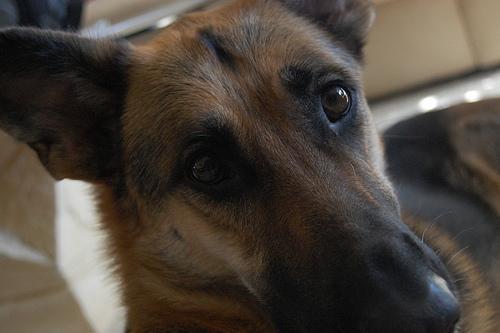
German_shepherd